Kaymakam Kemal Bey

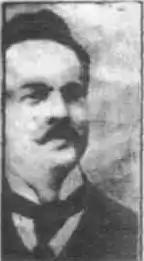

Kaymakam Kemal Bey (? – 17 June 1919) was the Ottoman kaymakam (district governor) of the town of Menemen, and is known for his assassination during the Menemen Massacre in 1919. He was among the notables of the Ottoman Muslim community of Menemen, who were killed by the Greek army during the Greco-Turkish War (1919–22). He is commemorated by a monument in the town.